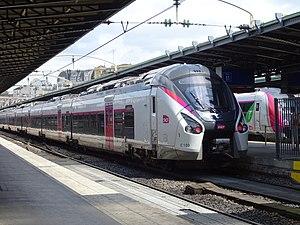
Avant d'un Coradia Liner en gare de Paris Est
On appelle livrée la décoration extérieure d'un matériel roulant ferroviaire. Au cours de son histoire, depuis 1938, la Société nationale des chemins de fer français a utilisé de nombreuses livrées liées aux modes et aux changements de matériels. Certaines sont des essais sans lendemain sur quelques machines, d'autres sont de véritables marqueurs de l'identité de l'entreprise, par exemple la livrée « béton ».
Lors de la mise en service commercial du TGV Est, la SNCF avait choisi de ne pas maintenir les trains de grandes lignes classiques au départ de la gare de Paris-Est et à destination de Châlons-en-Champagne et l'ouest de la Lorraine. Cette décision avait provoqué un fort mécontentement de la part des usagers.